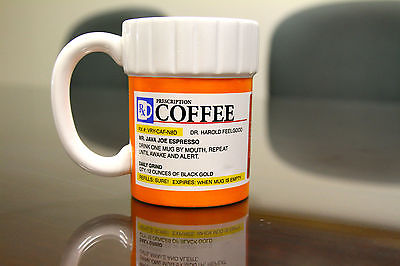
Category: mug